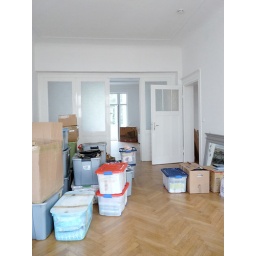
standing in front of house looking from my office to living room